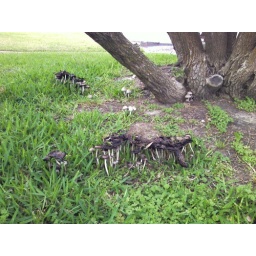
Bunch o' mushrooms around the base of a tree